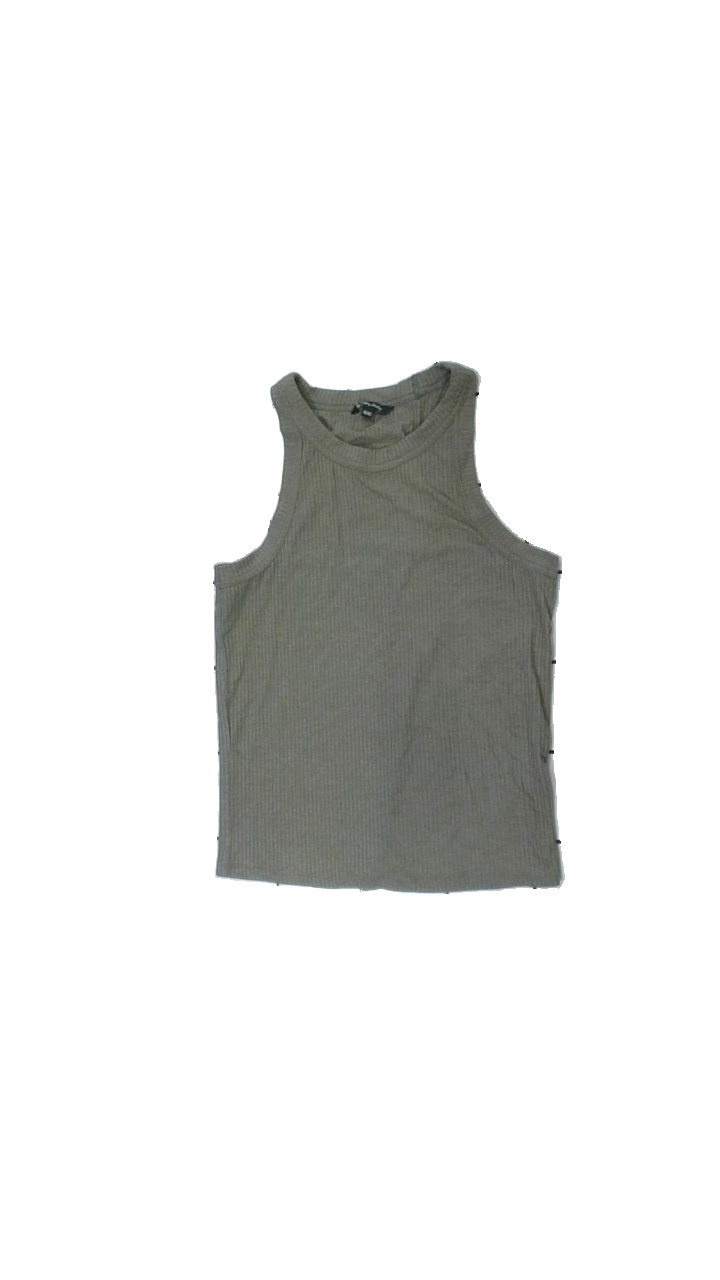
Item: Tank Top (Ladies)
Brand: Happy Holly
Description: grönt linne
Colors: Green
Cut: Regular
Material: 61% polyester 39% cotton
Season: Summer
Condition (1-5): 5
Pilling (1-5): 5
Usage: Reuse
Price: <50